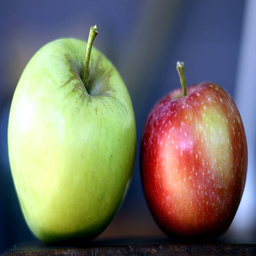
Label: Apple